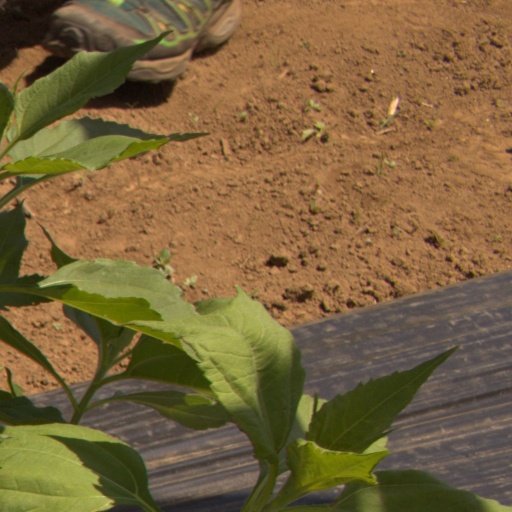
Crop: Jerusalem artichoke